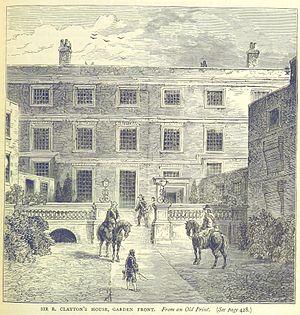
Publié en 1724, Lady Roxana ou l'Heureuse Catin est le dernier roman de Daniel Defoe, le deuxième dont le narrateur est une femme qui écrit l'histoire de sa vie. Deux années plus tôt, Moll Flanders racontait les aventures d'une orpheline qui refuse que sa condition sociale l'oblige à n'être qu'une servante alors qu'elle veut devenir une grande dame, ce qui la conduit, après le mensonge, la prostitution, le vol, la prison et la déportation, à la richesse et la respectabilité. Sa mise en cause de la société qui, par l'incurie de l'organisation politique, l'a poussée à la délinquance, est partagée par Roxana qui regrette elle aussi que les femmes aient si peu de latitude pour gérer leur vie. Abandonnée par son mari qui a dilapidé sa fortune et la laisse seule avec cinq enfants, elle n'a d'autre solution que de se séparer d'eux et de devenir la maîtresse d'un homme riche, puis d'un prince étranger. Grâce aux dons de ses amants, elle accumule une vaste fortune et revient en femme d'affaires, refusant tout mari, se conduisant comme nulle autre femme à son époque. Le pouvoir que confère l'argent l'enivre et plus rien ne la retient.